Hands Off Me!

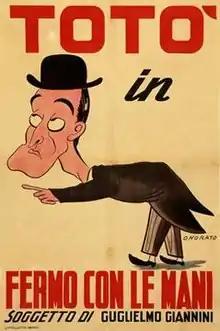

Hands Off Me! is a 1937 Italian "white-telephones" comedy film directed by Gero Zambuto.